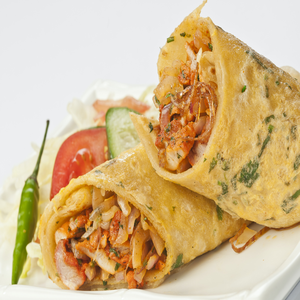
Dish: kathiroll